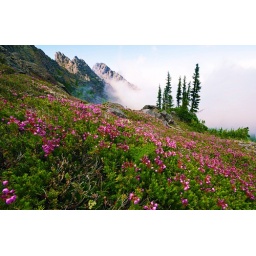
Our lunch spot in Olympic National Park. Didn't notice these flowers until I was sitting there for awhile.